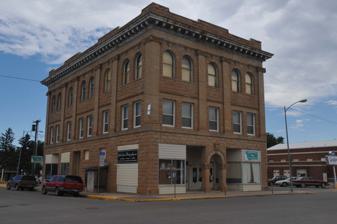
Building: Masonic Temple (Lewistown, Montana)
Country: United States of America
Year built: 1908
United States historic place Masonic Temple U.S. National Register of Historic Places Show map of Montana Show map of the United States Location 322 W. Broadway St., Lewistown, Montana Coordinates 47°3′55″N 109°25′40″W / 47.06528°N 109.42778°W / 47.06528; -109.42778 Area 0.1 acres (0.040 ha) Built 1908 Built by Tuss, Peter Architect Wasmansdorf & Eastman Architectural style Classical Revival, Romanesque NRHP reference No. 79001401 Added to NRHP July 3, 1979 The Masonic Temple in Lewistown, Montana , also known as the Lewistown Lodge No. 37 A.F. & A.M. , is a building from 1908. It was listed on the National Register of Historic Places in 1979. It is a standalone three-story building, with basement, at the corner of Fourth Avenue North and West Broadway Street in Lewistown.  Up to the ceremonial placement of the building's cornerstone on August 20, 1908, almost all of the stonecutters, masons, and others involved with its construction had come from the nation of Croatia , including Peter Tuss, the stonemason who was the contractor for the building's construction. References